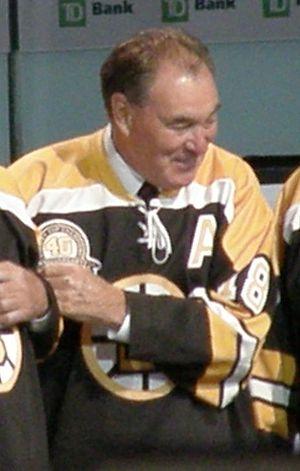
Edwin Vernon Westfall, dit Ed Westfall et surnommé Shadow, est un joueur professionnel canadien de hockey sur glace qui a joué 18 saisons dans la Ligue nationale de hockey avec les Bruins de Boston et les Islanders de New York de 1961 à 1979. Notable en tant que spécialiste défensif, souvent chargé de taches défensives contre les meilleurs marqueurs des équipes adverses, Westfall joue la plus grande partie de sa carrière comme ailier droit même s'il joue un peu comme défenseur au début de sa carrière et comme centre vers la fin. Il est connu pour avoir été sur la glace et en couvrant la défensive droite pour Bobby Orr lorsqu'il marqua son légendaire flying goal lors de la finale de la Coupe Stanley 1970.